Emma Riff

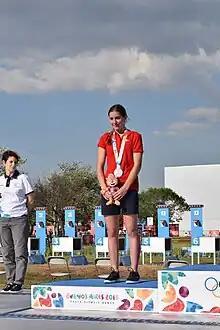
Riff at the 2018 Summer Youth Olympics

She participated at the 2018 World Modern Pentathlon Championships, winning a medal.